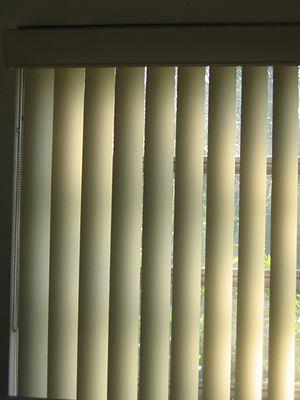
Store à bandes verticales